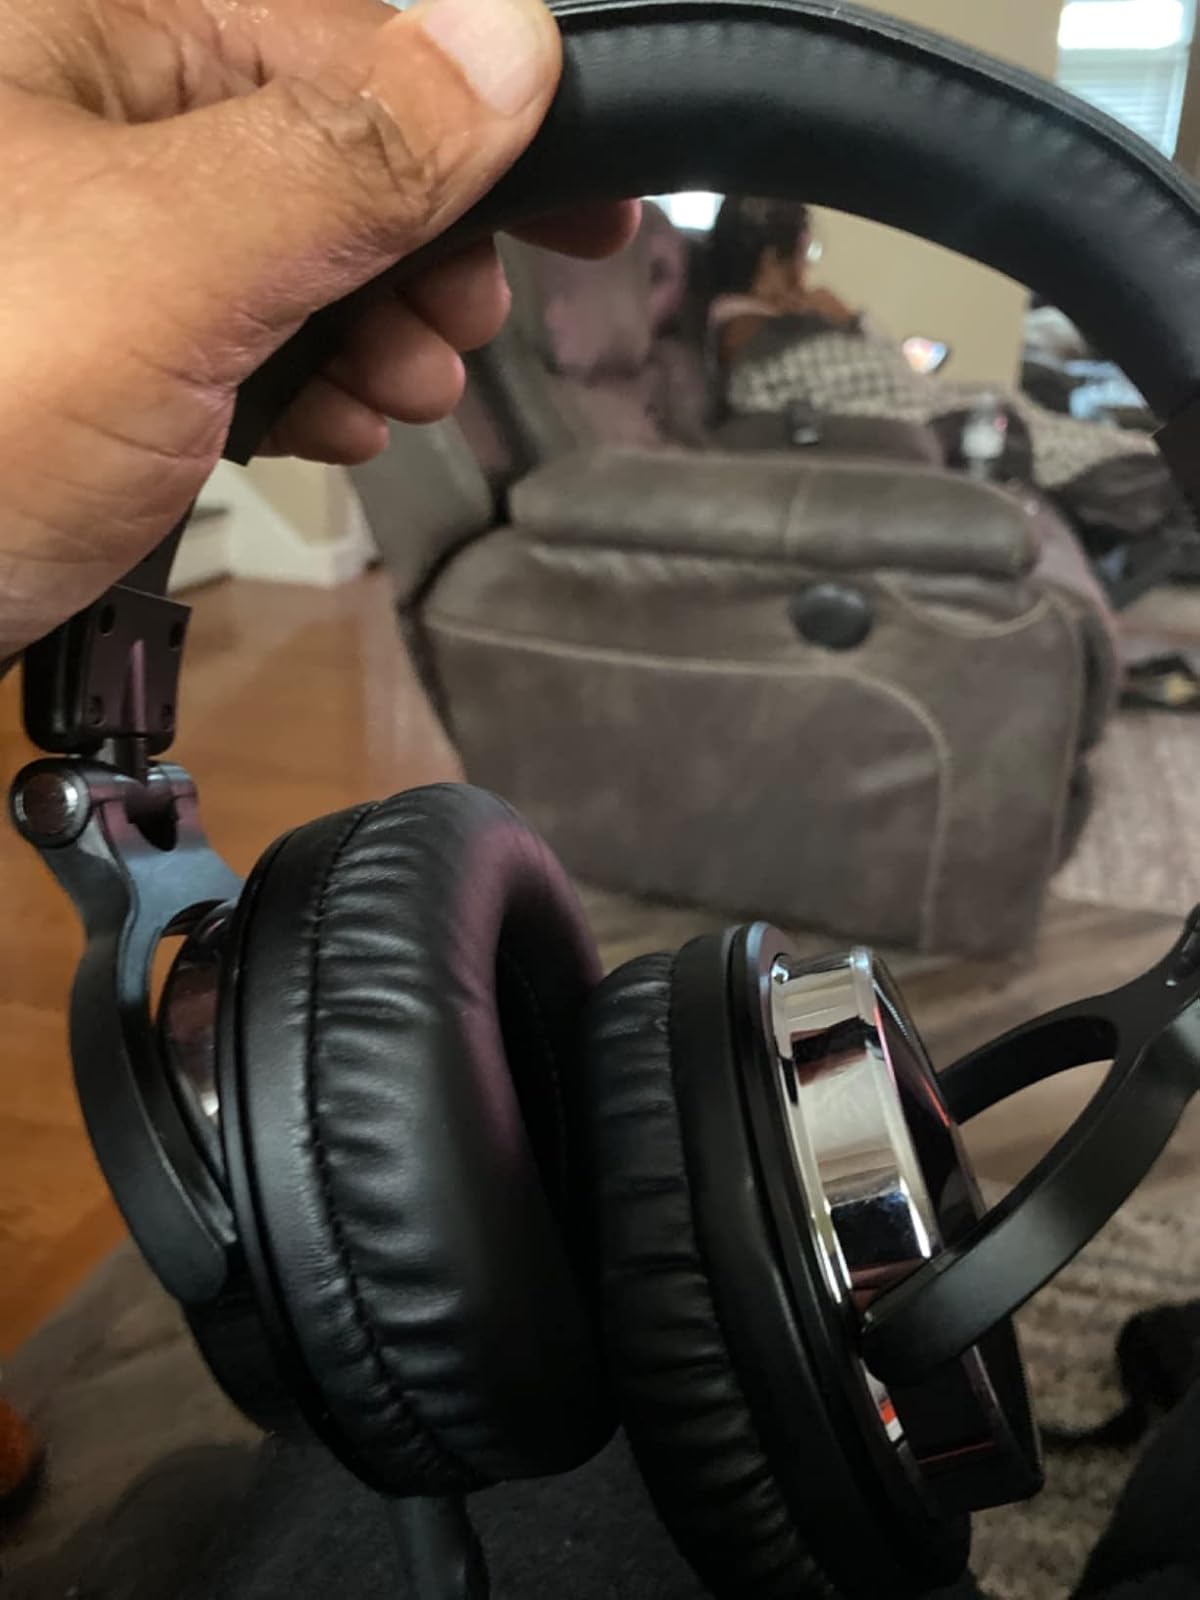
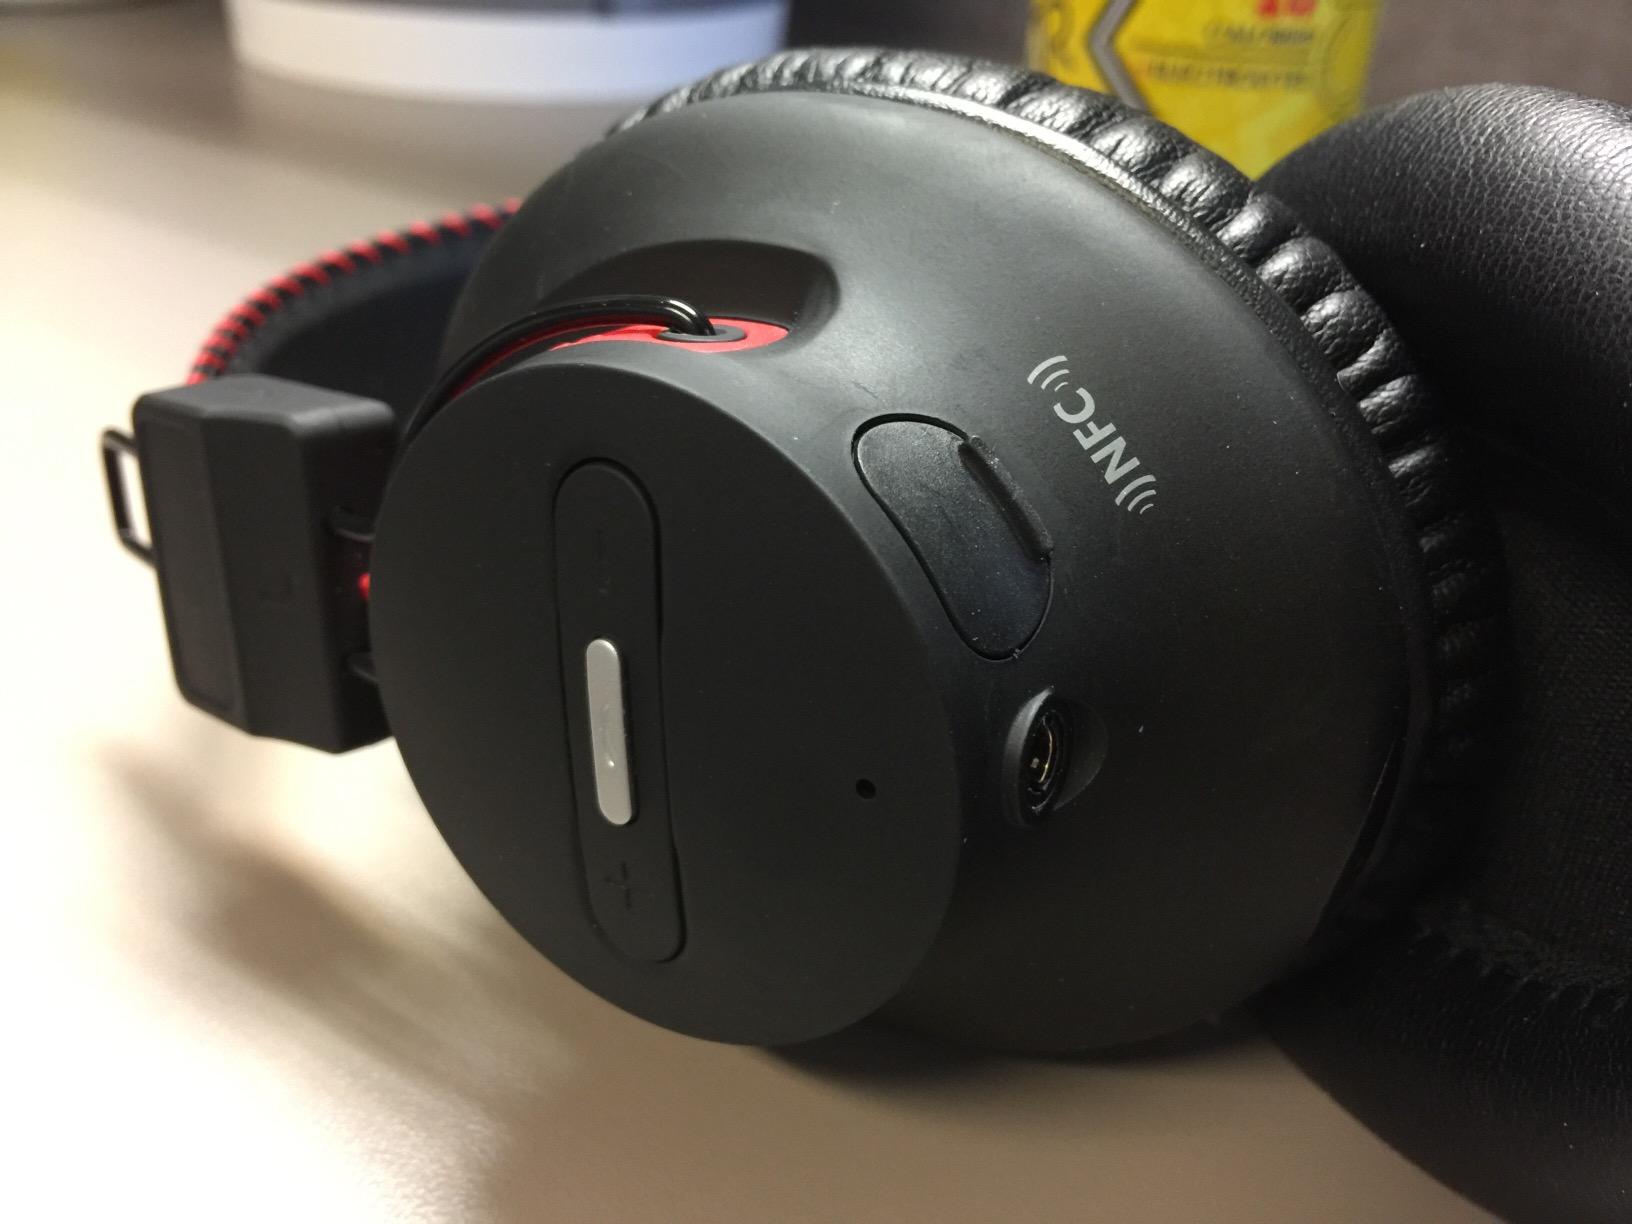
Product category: headphones
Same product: no